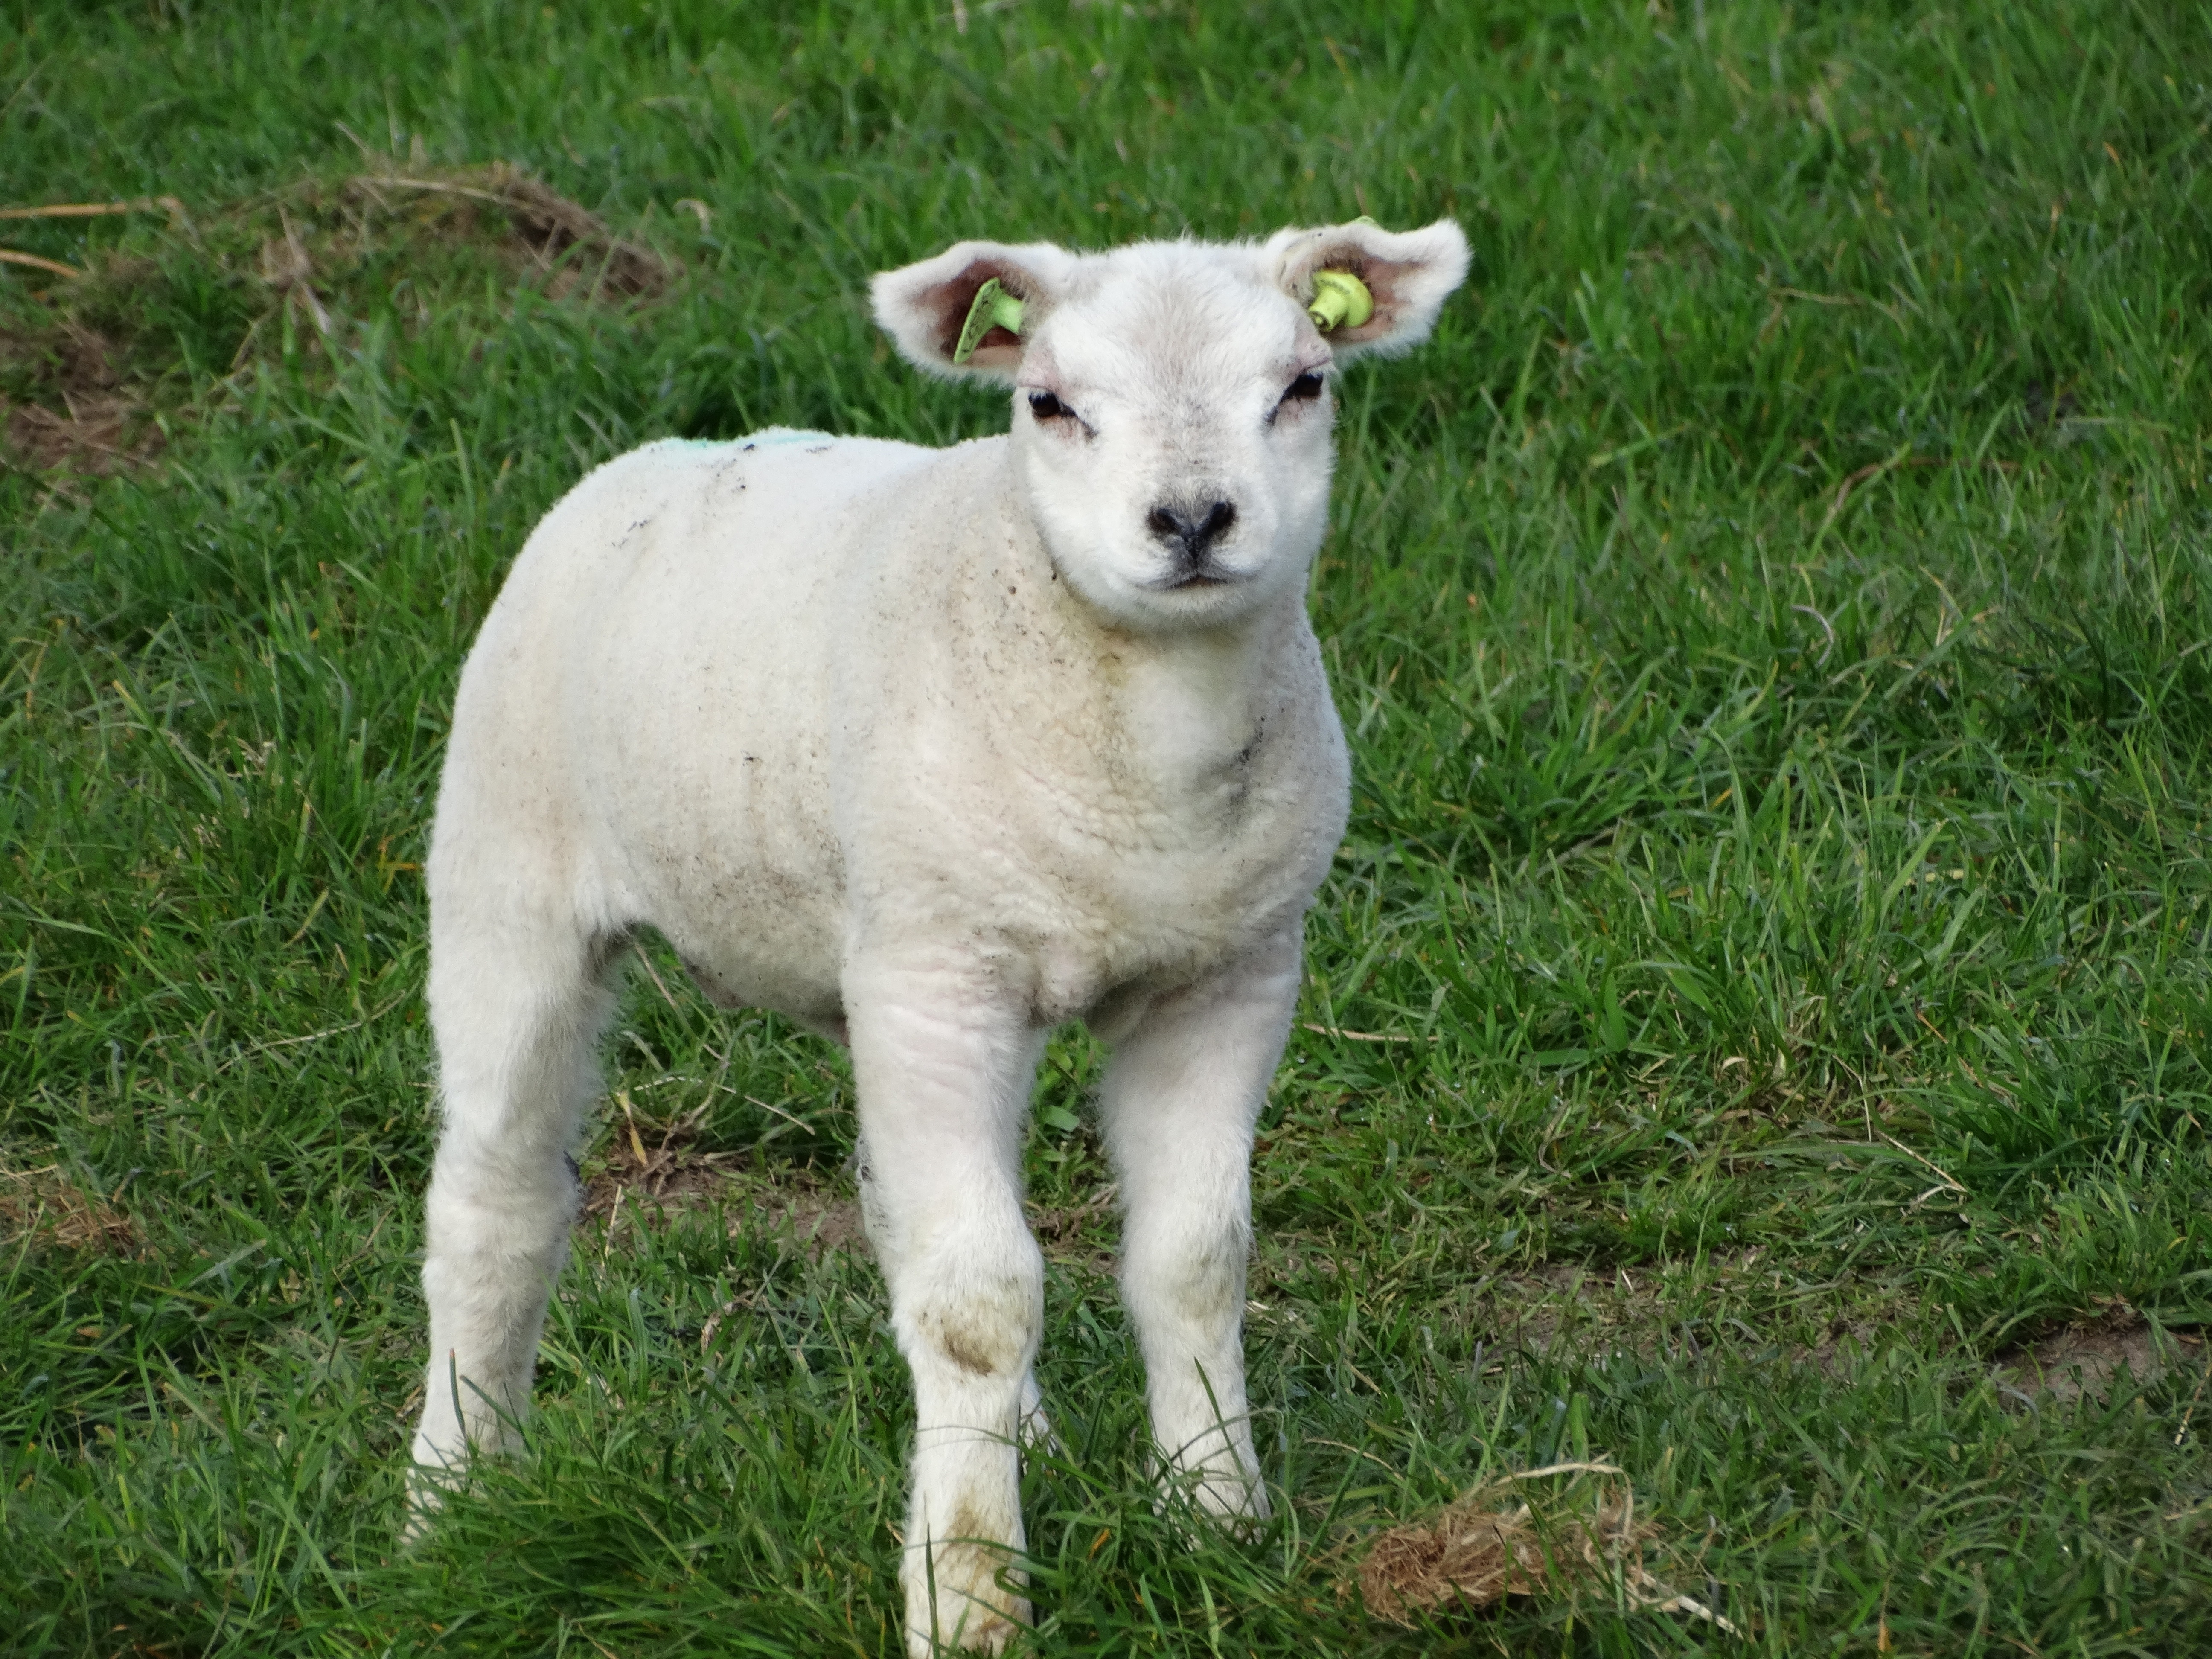
grass, farm, meadow, young, spring, pasture, grazing, sheep, mammal, fauna, lamb, goats, animals, farm animal, vertebrate, sheeps, lambs, texel, cattle like mammal, cow goat family